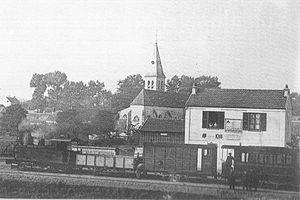
Le Tramway Sud de Seine-et-Marne, surnommé le « Tacot de Barbizon », est un chemin de fer secondaire sur route reliant Melun à Barbizon, via Chailly-en-Bière, et Milly-la-Forêt à Chailly-en-Bière. Il a été mis en service en 1899 et supprimé en 1938. La longueur totale de la ligne est de 34 km, dont 12 pour la portion de Melun à Barbizon et 22 pour la portion de Milly à Chailly. La ligne est presque entièrement située dans le département de Seine-et-Marne, seul le dernier kilomètre, avant Milly-la-Forêt, est situé dans l'ancien département de Seine-et-Oise.